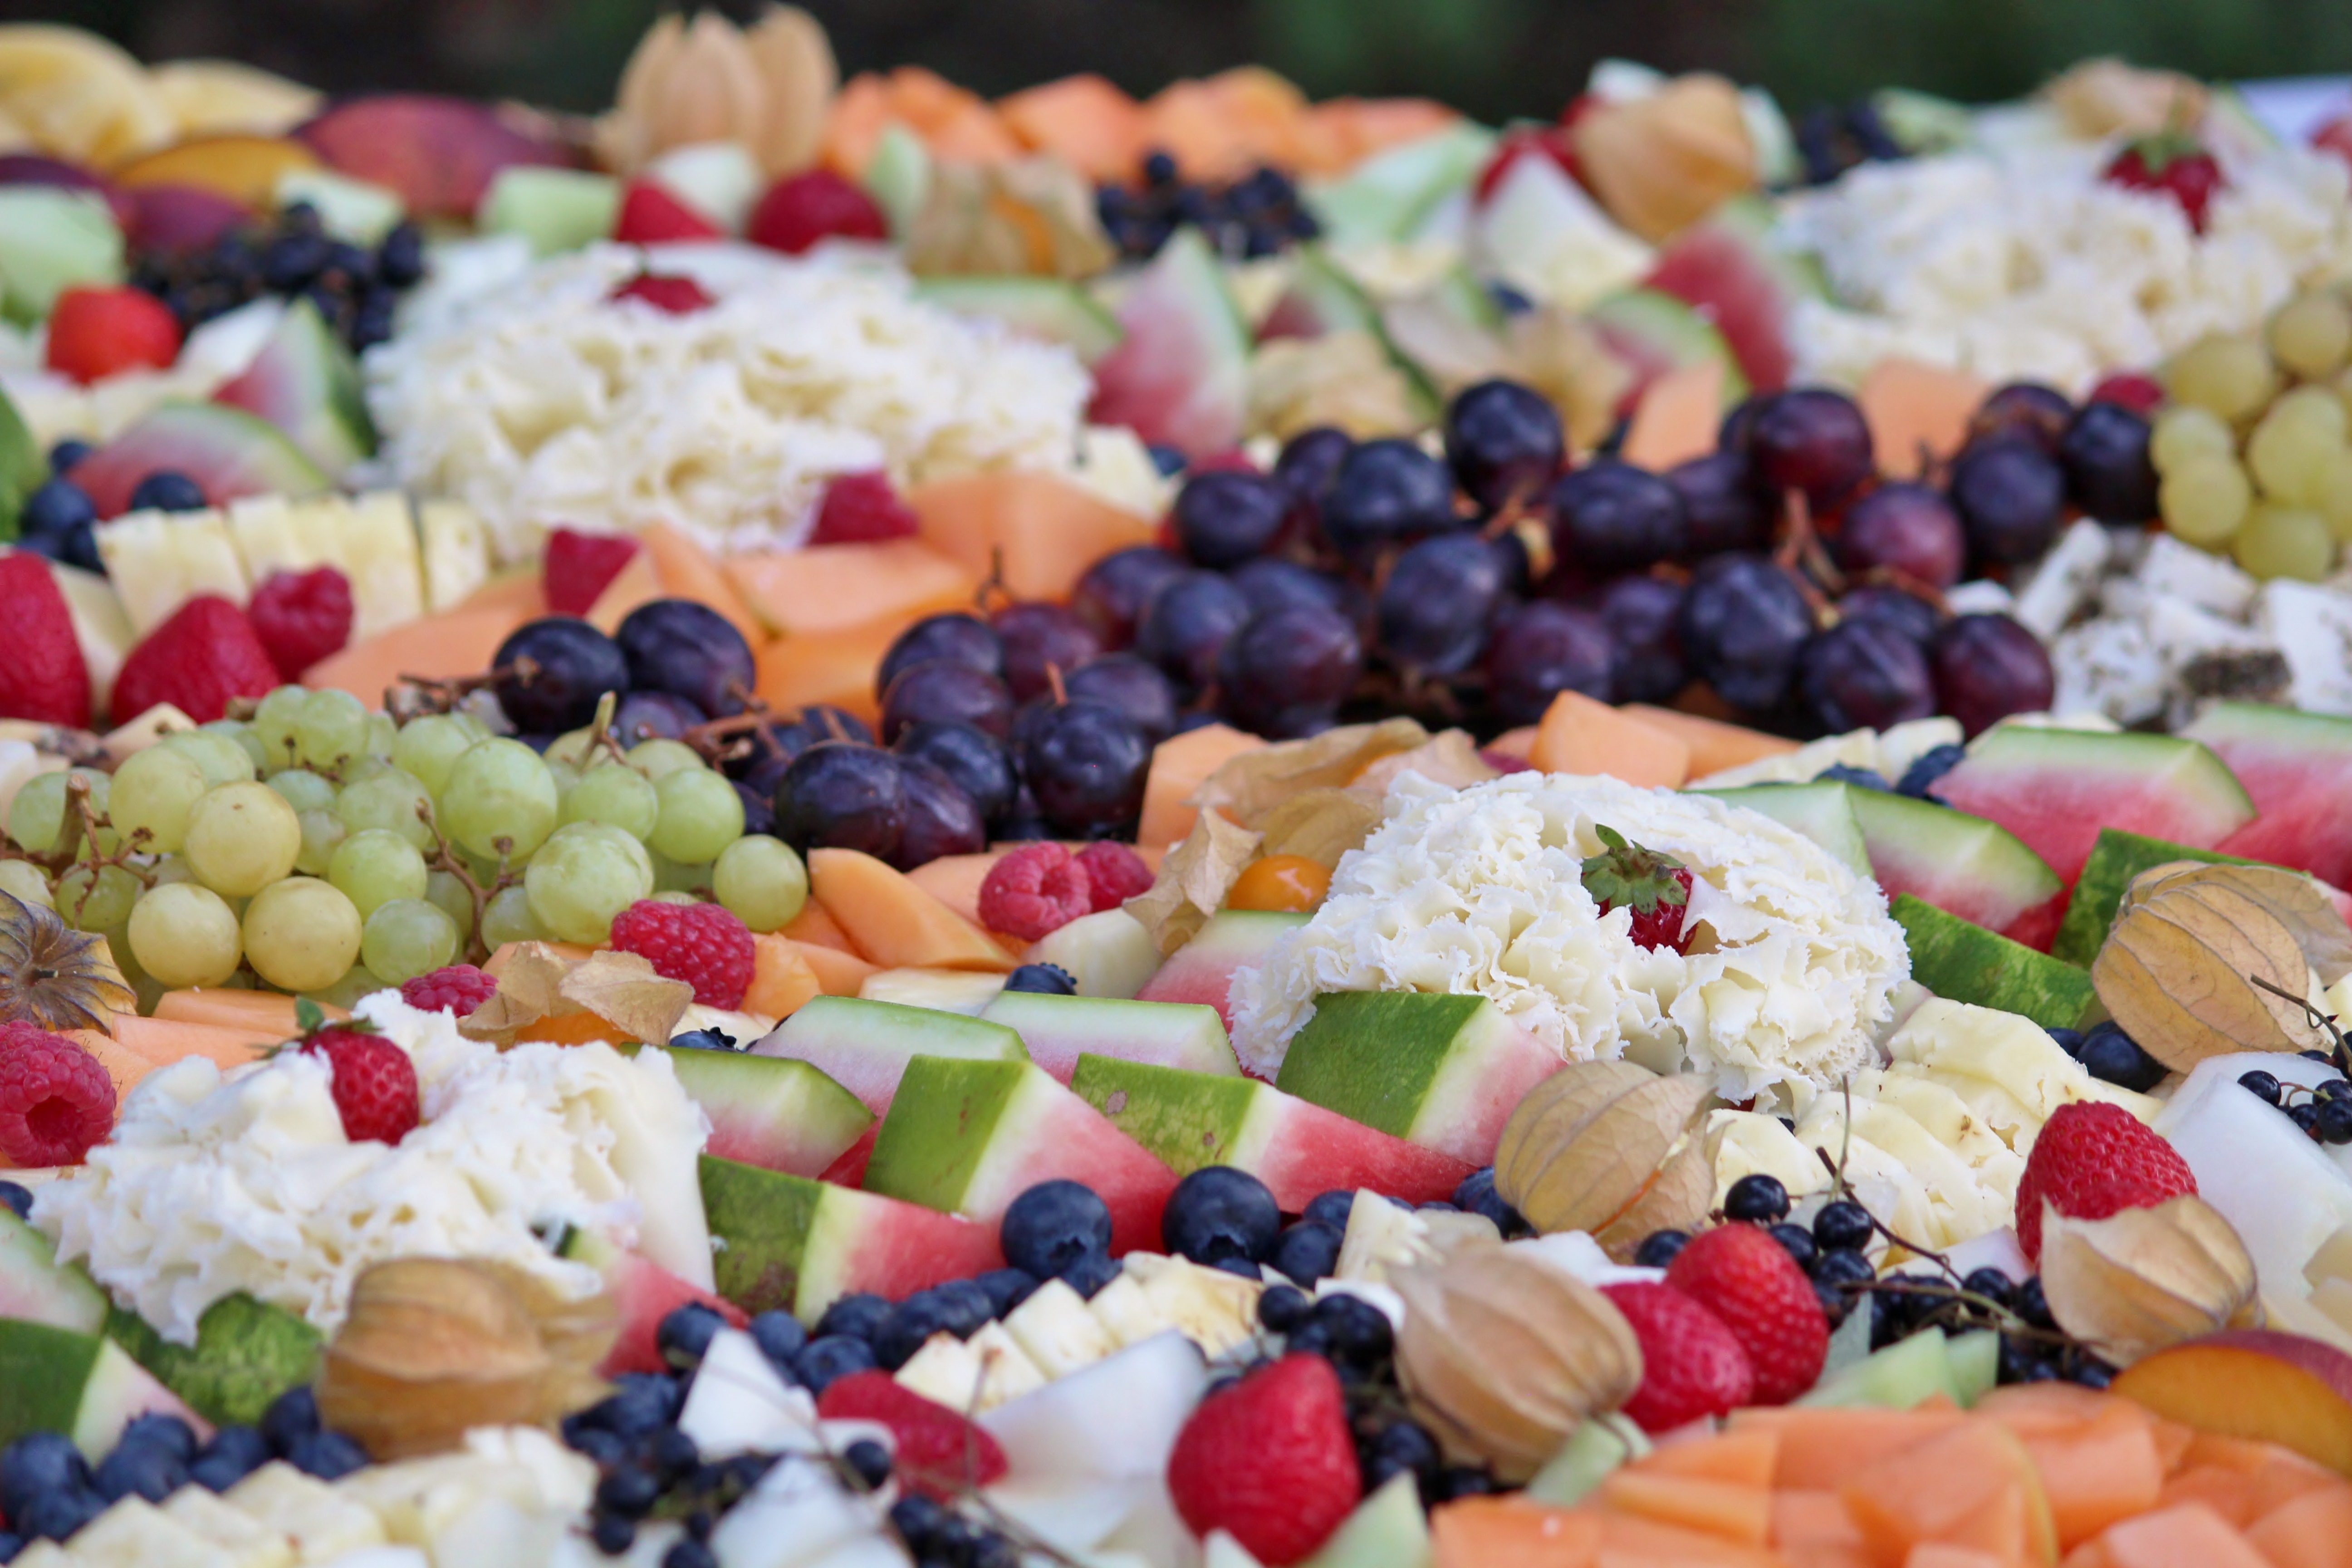
plant, fruit, berry, dish, meal, food, produce, plate, yellow, breakfast, healthy, dessert, eat, buffet, carve, arranged, blueberries, vegetables, grapes, cantaloupe, catering, melon, trail mix, pavlova, snack food, frutti di bosco